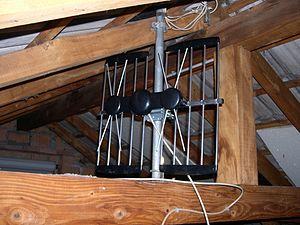
antenne type panneau bande UHF à 2 éléments pour TNT.Ici montée pour la polarisation Verticale. Existe aussi en version avec préamplificateur d'antenne UHF incorporé et à 4 éléments soit + 3 dB .